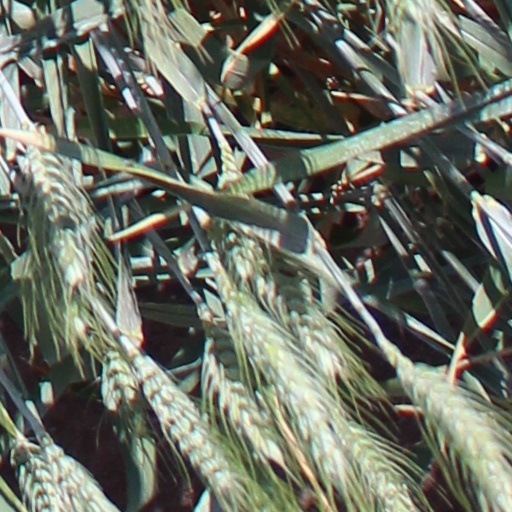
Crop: wheat